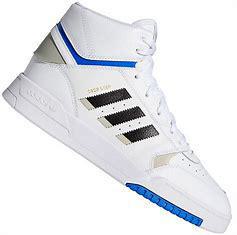
Brand: adidas
Model: Drop Step Skate